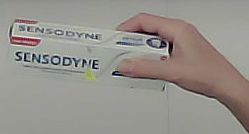
Product: sensodyne_toothpaste